Academic dress of the University of Manchester

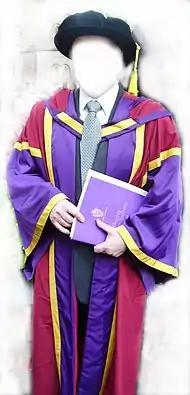
Doctoral dress for non-higher doctorates

Most hoods are of the Cambridge Full [f1] shape in the Groves classification system with the exception of the Certificates and Diplomas hood, which is of a modified Aberdeen [a7] shape. All have purple neckbands with a centrally-placed band of gold ribbon. Excepting those of doctors, all hoods are of black corded material.